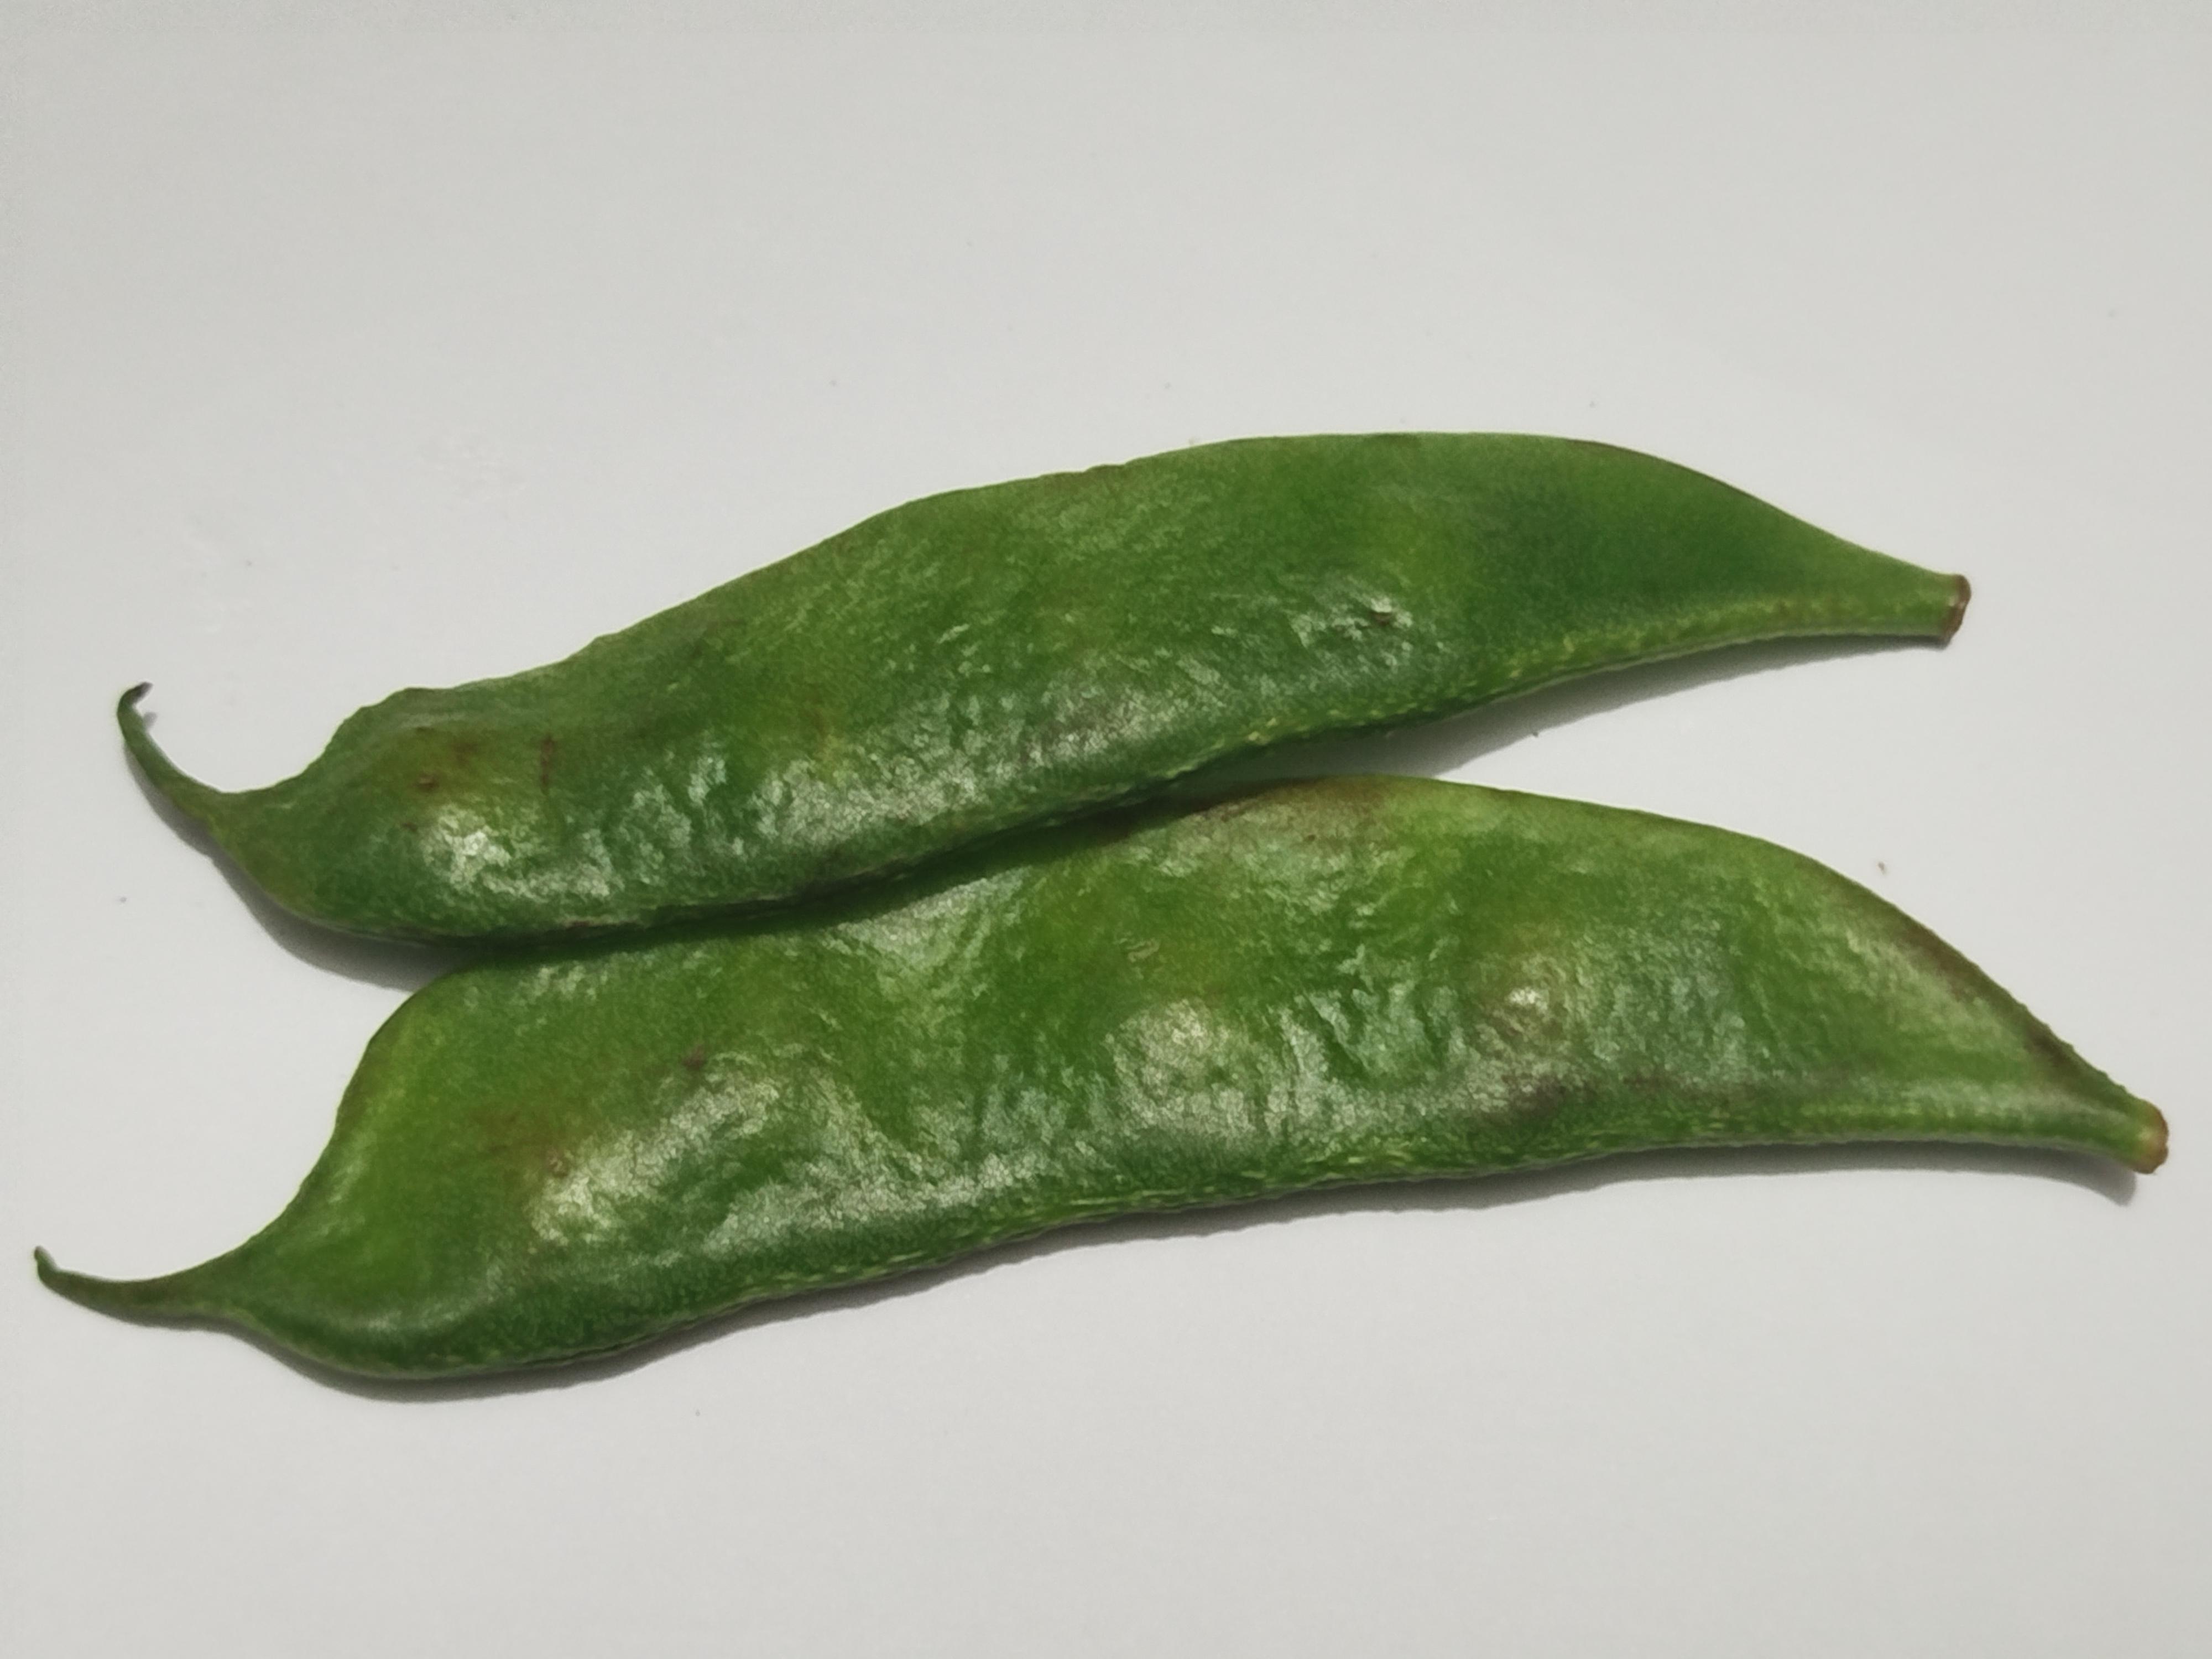
Label: Bean